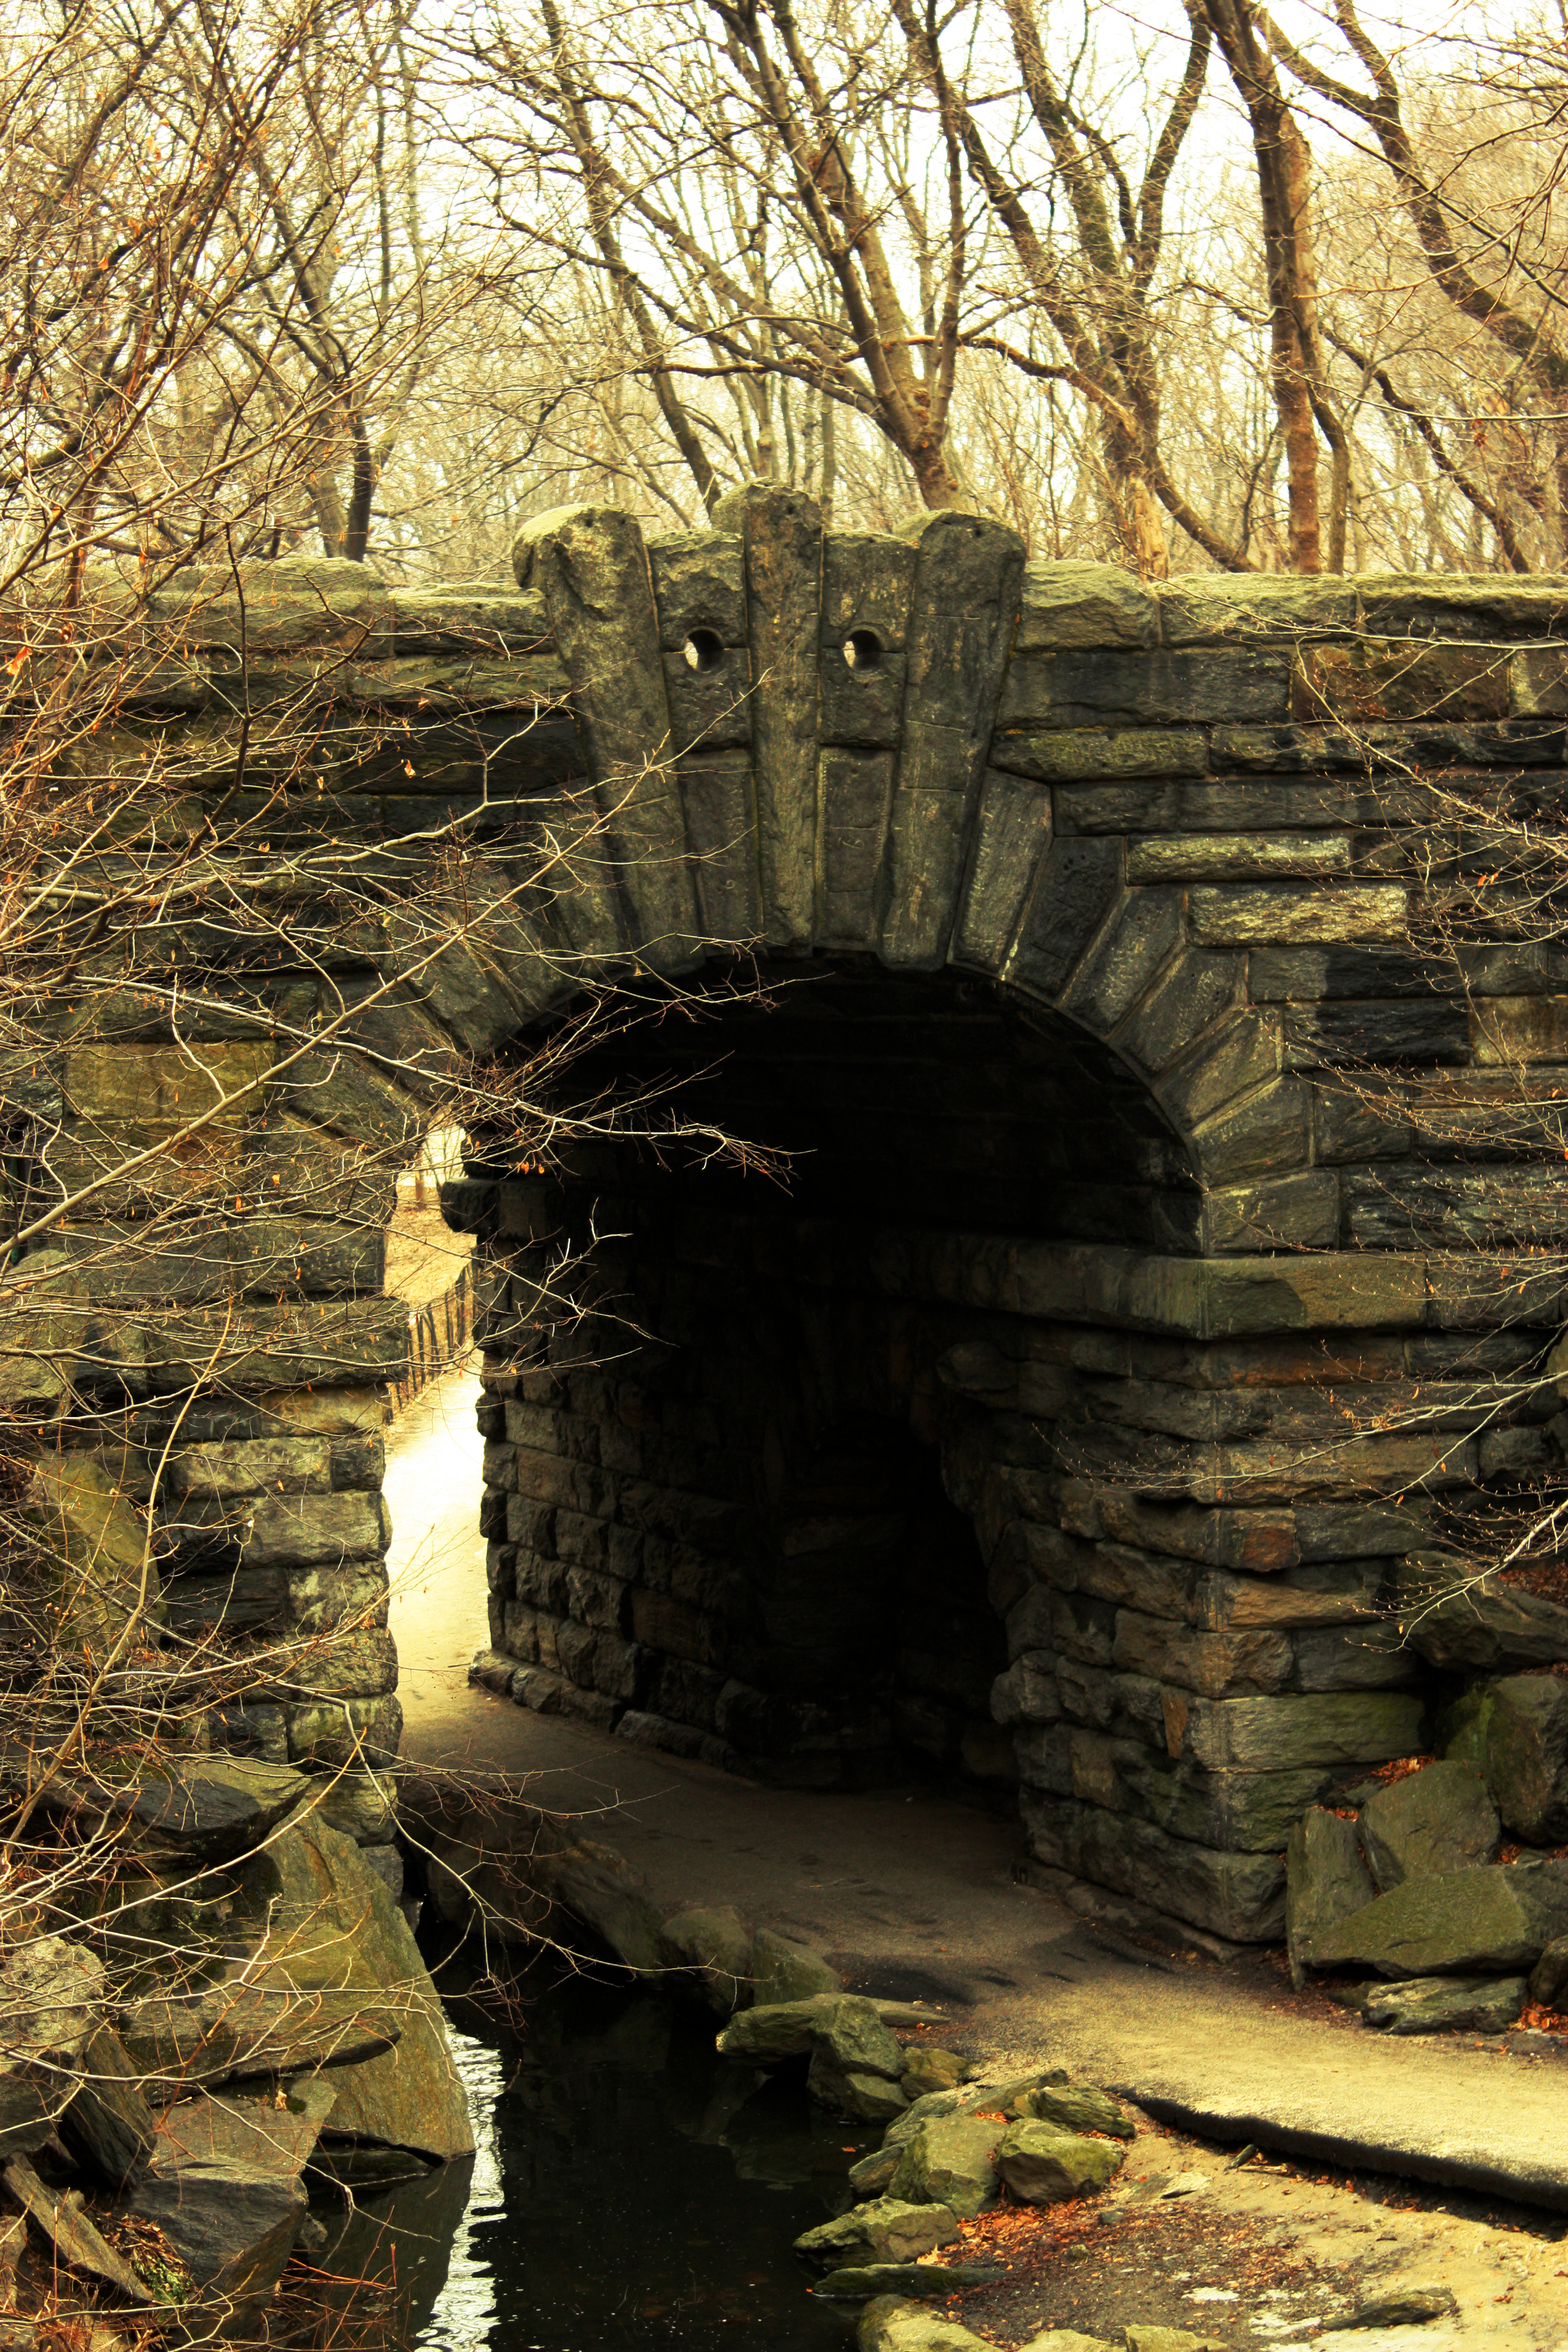
bridge, manhattan, autumn, waterway, ruins, newyorkcity, centralpark, thepool, near100st, urban area, glenspanarchbridge, ancient history